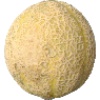
Label: Cantaloupe 2